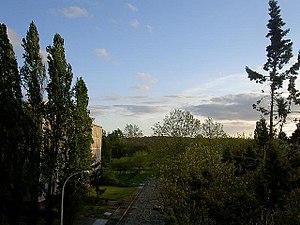
L’École nationale de l'aviation civile ou ENAC est l'une des 205 écoles d'ingénieurs françaises accréditées au 1ᵉʳ septembre 2019 à délivrer un diplôme d'ingénieur.